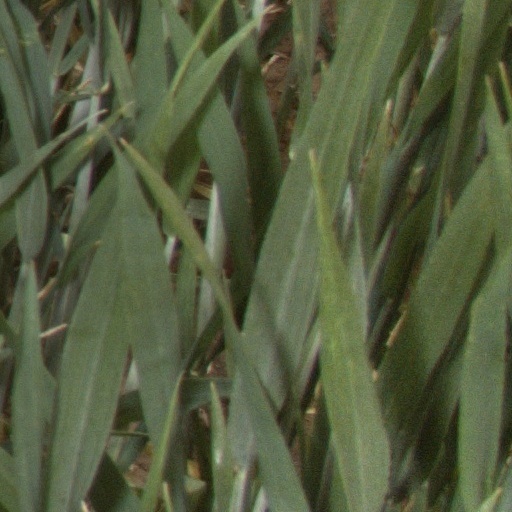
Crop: wheat